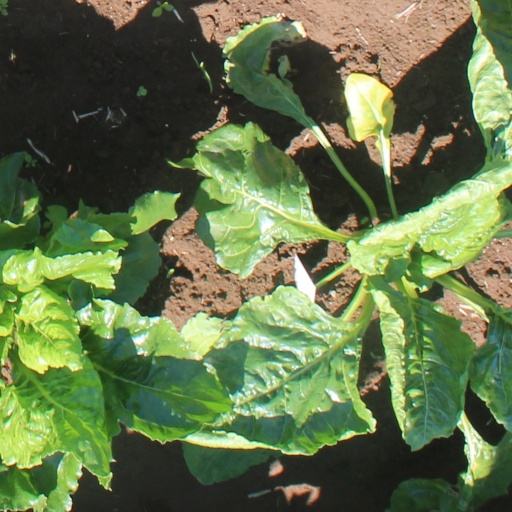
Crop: sugar beet